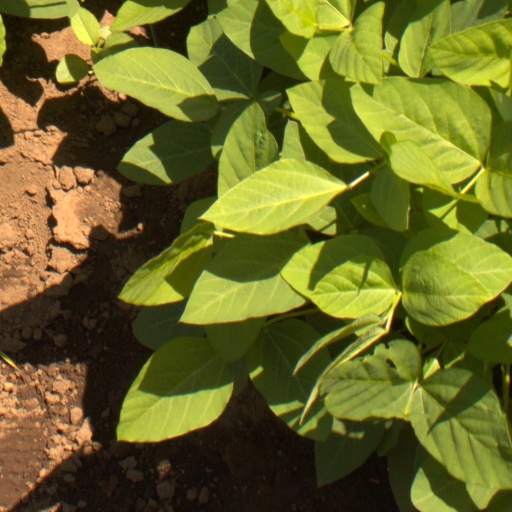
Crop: soybean